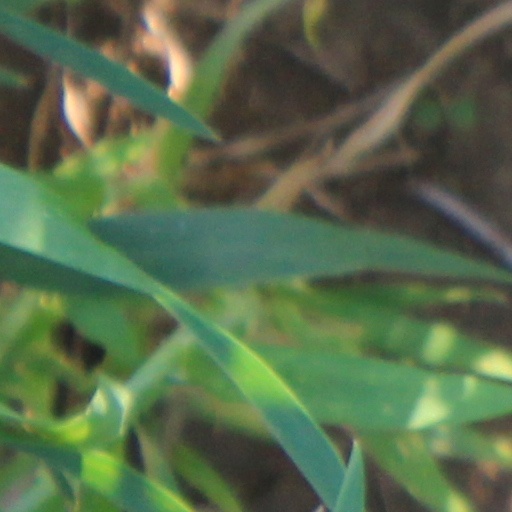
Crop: wheat